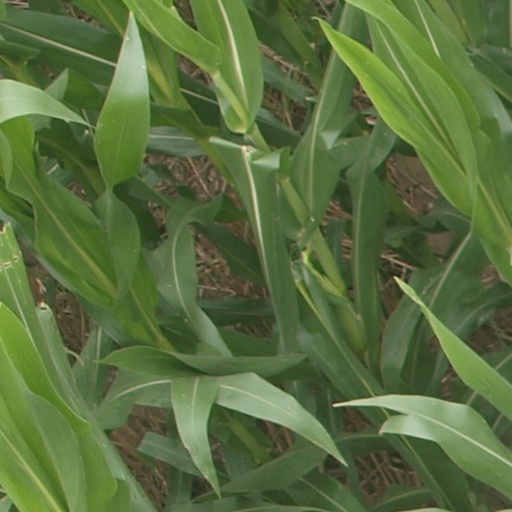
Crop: maize; corn